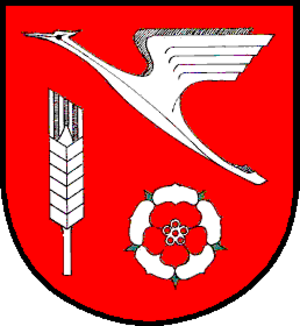
Appen
Coat of arms of Appen
Våbenskjold for byen Appen i Slesvig-Holsten, Tyskland. Plattdüütsch: Wapen vun de Gemeen Appen in Sleswig-Holsteen, Düütschland
Appen er en by og en kommune i det nordlige Tyskland, beliggende i Amt Moorrege under Kreis Pinneberg i den sydlige del af delstaten Slesvig-Holsten.